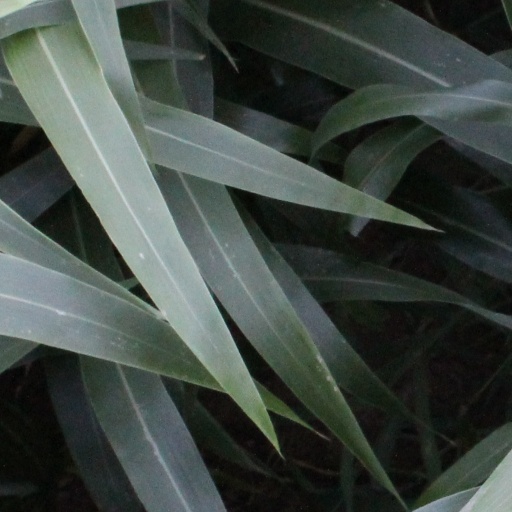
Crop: sorghum